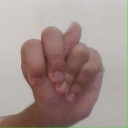
अक्षर: न